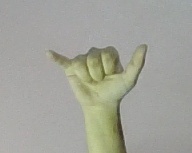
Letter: ya